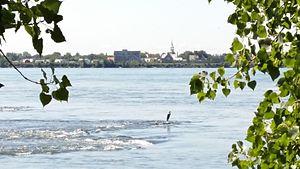
Kahnawake vue de Montréal, plus précisément à partir du parc René-Lévesque de Lachine.
Kahnawake 14, dont le nom en mohawk est Kahnawà:ke, est une réserve indienne des Mohawks de Kahnawà:ke située en Montérégie au Québec.
Le traité de la Grande Paix de Montréal est un traité de paix signé à Montréal le 4 août 1701 par le Sieur de Callière, gouverneur de la Nouvelle-France, et par 39 nations amérindiennes issues principalement de l'Iroquoisie et de la région des Grands Lacs. Négocié durant quatre ans, ce traité met fin aux guerres intermittentes du XVIIᵉ siècle et marque un tournant dans les relations franco-amérindiennes.